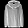
Label: Pullover